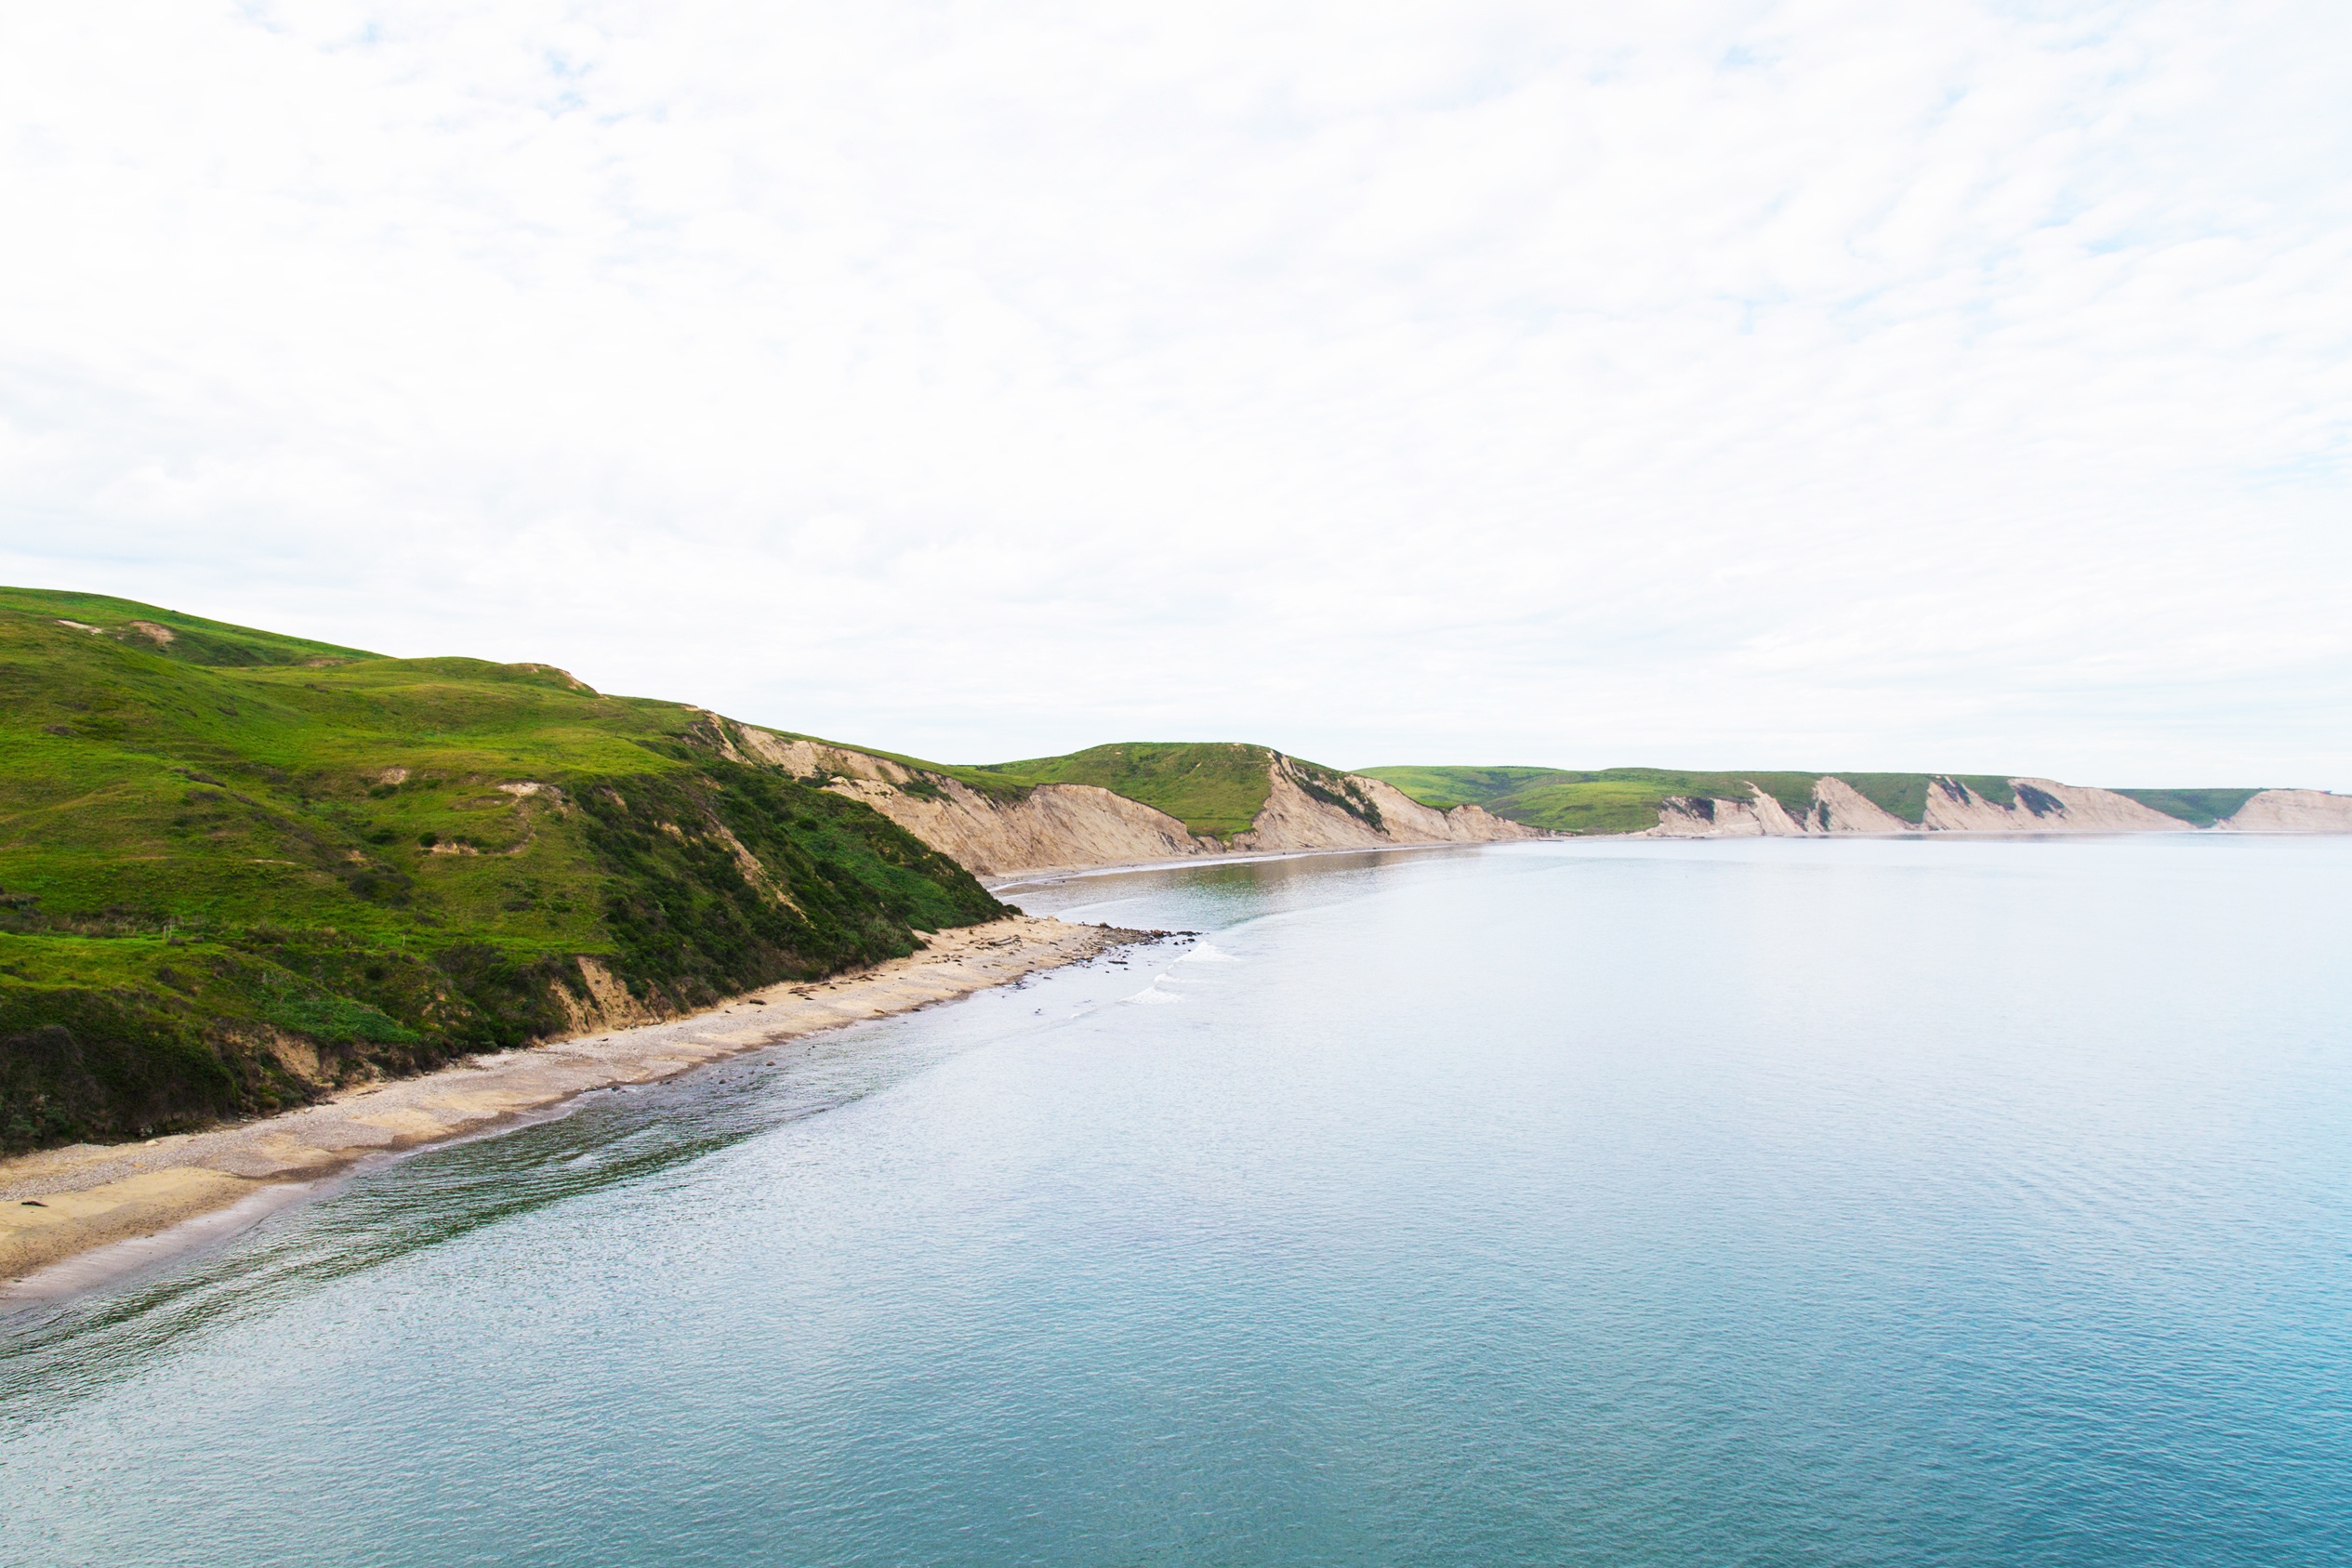
beach, sea, coast, water, nature, shore, lake, cliff, cove, inlet, bay, fjord, reservoir, terrain, body of water, loch